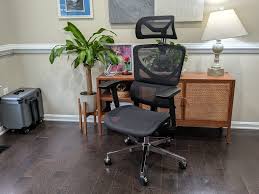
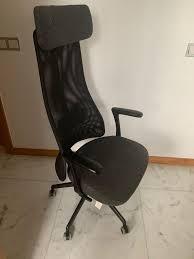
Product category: items_chair
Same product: no